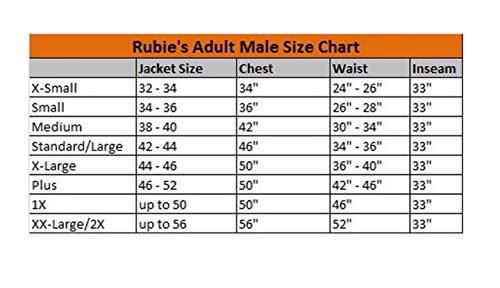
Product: Rubie's Costume Deluxe Hot Sequin Jacket
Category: Clothing, Shoes & Jewelry | Costumes & Accessories | Men | Costumes & Cosplay Apparel | Costumes
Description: Hot pink sequined men's jacket.
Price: $75.00